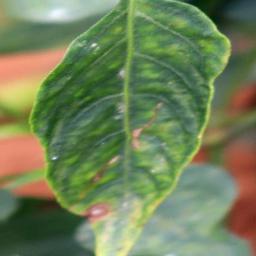
Label: cercospora